Carrara Stadium

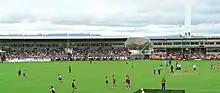
The stadium prior to redevelopment

The ground was owned by the Shire of Albert, which transferred to the Gold Coast City Council when the two local authorities amalgamated in 1995. The field is officially known as Laver Oval after long-time Albert Shire Chairman, Bill Laver.